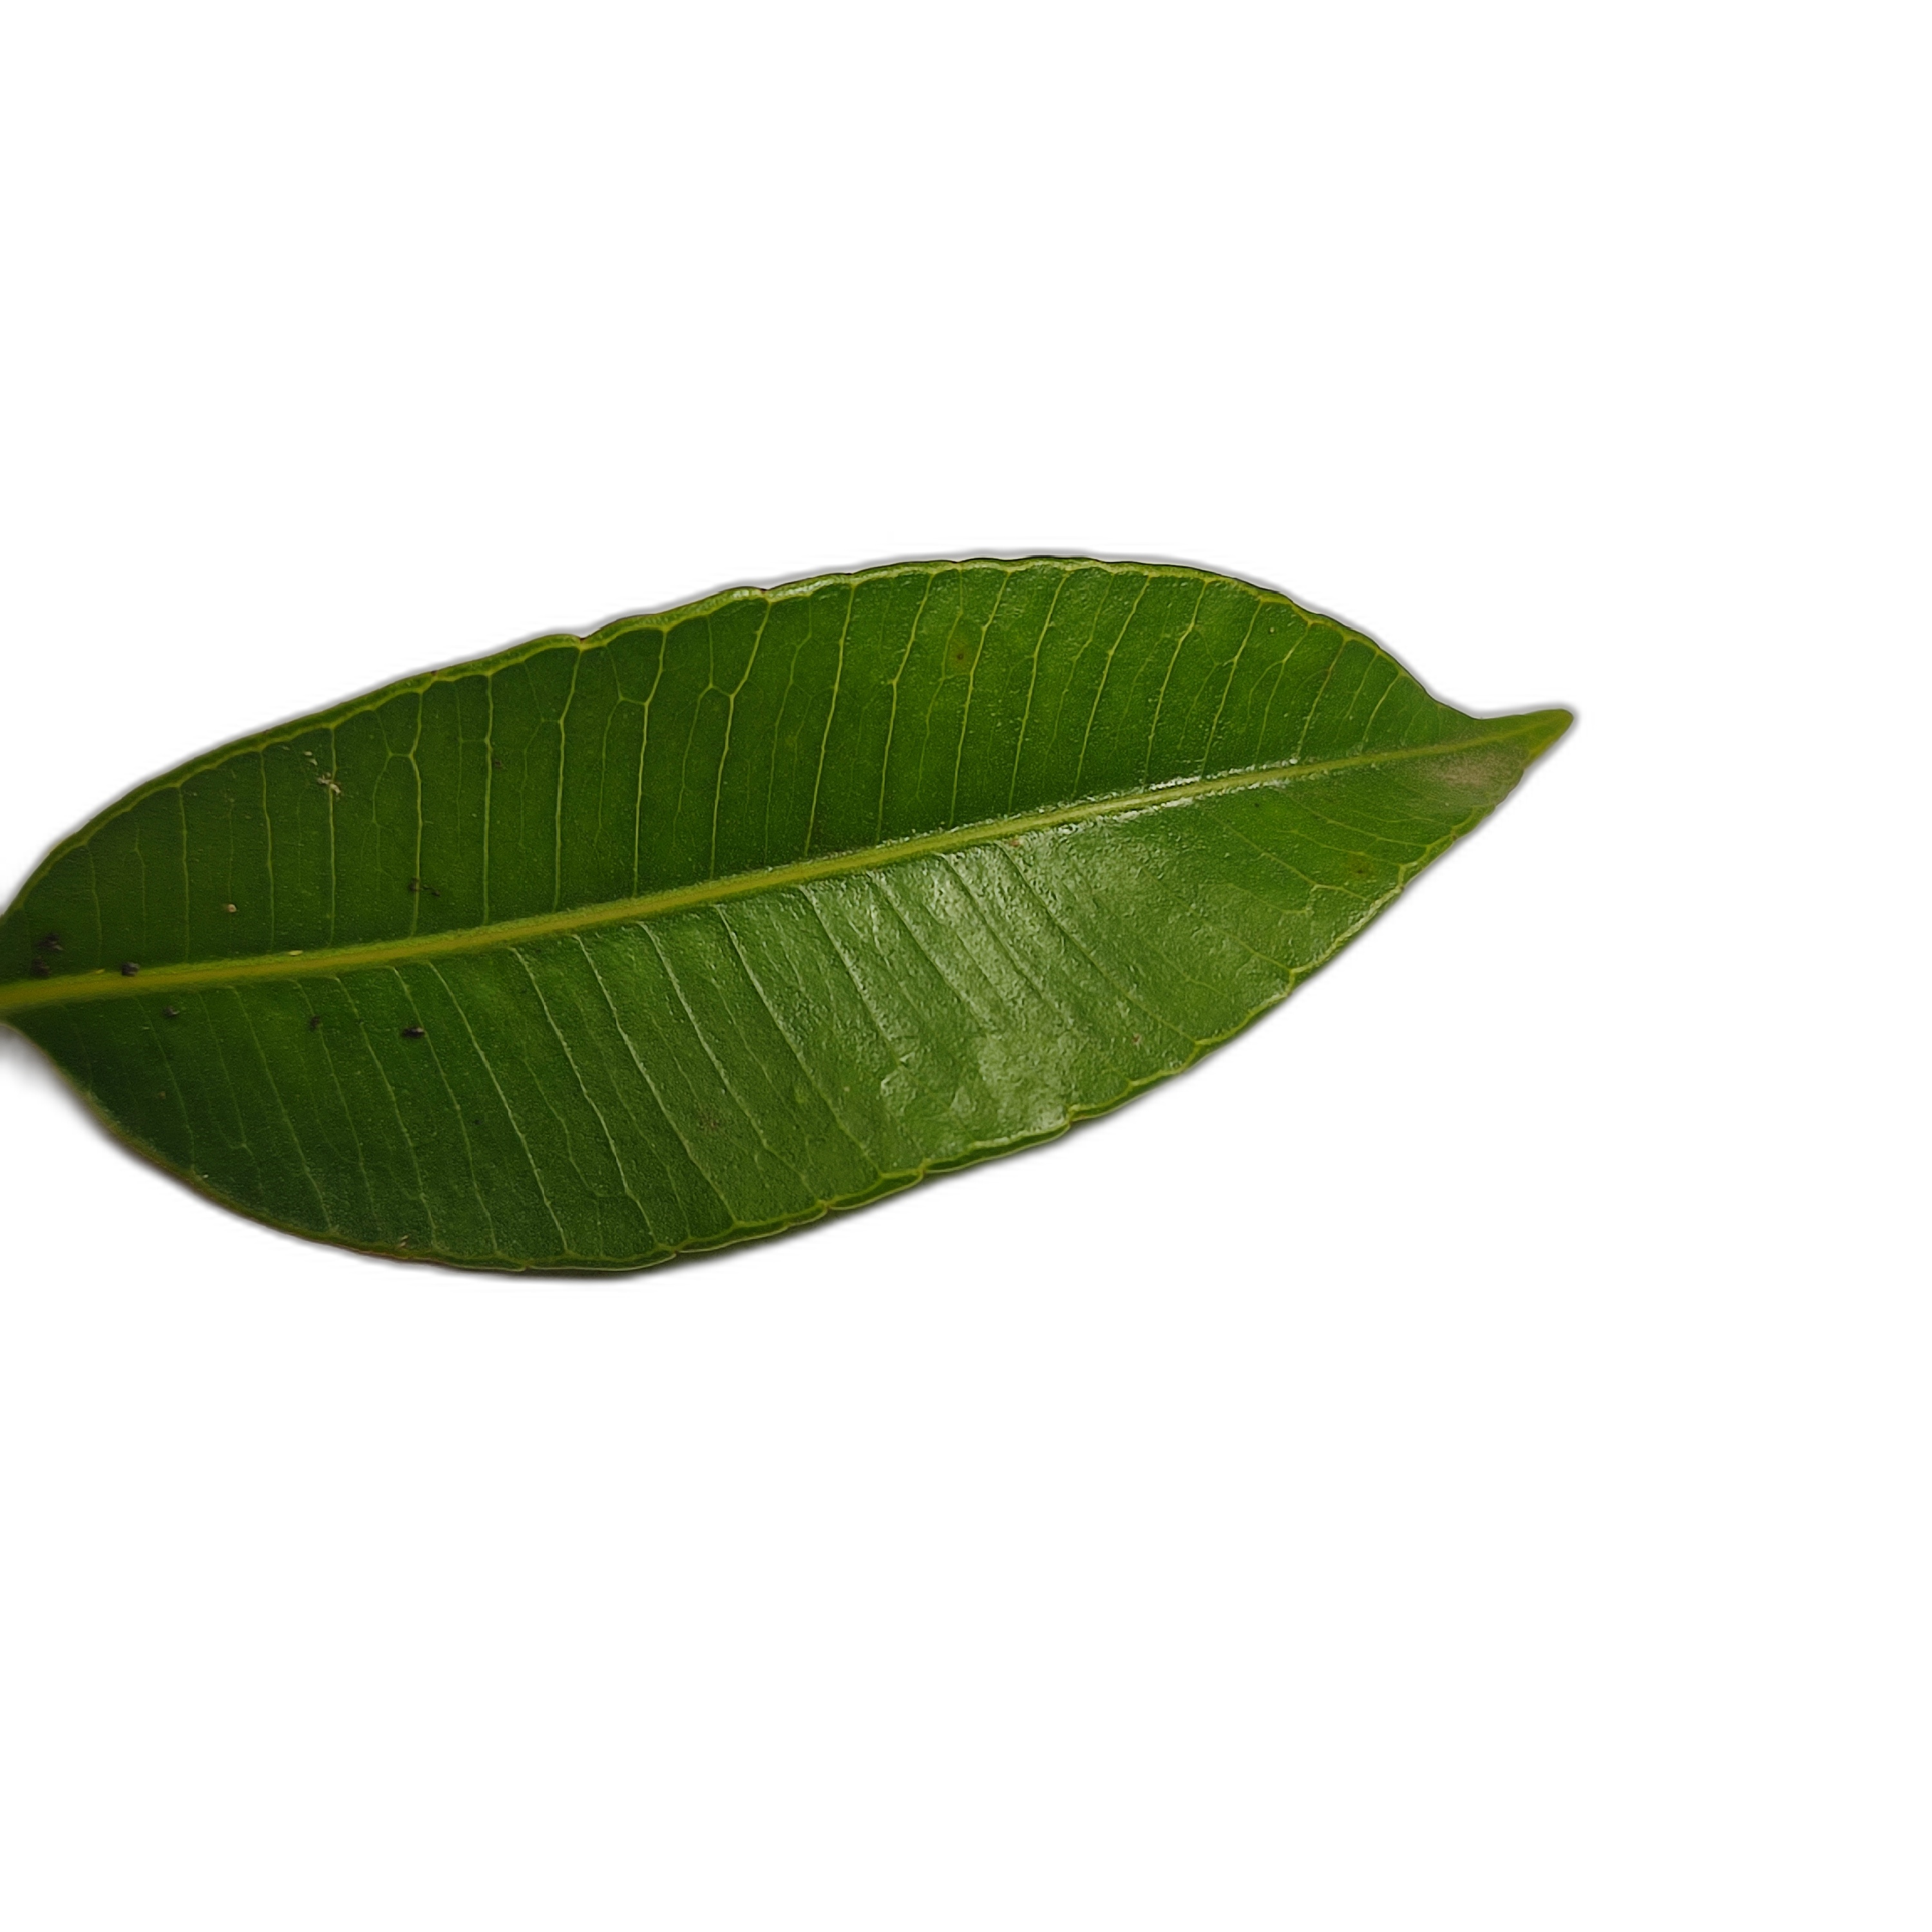
Label: healthy